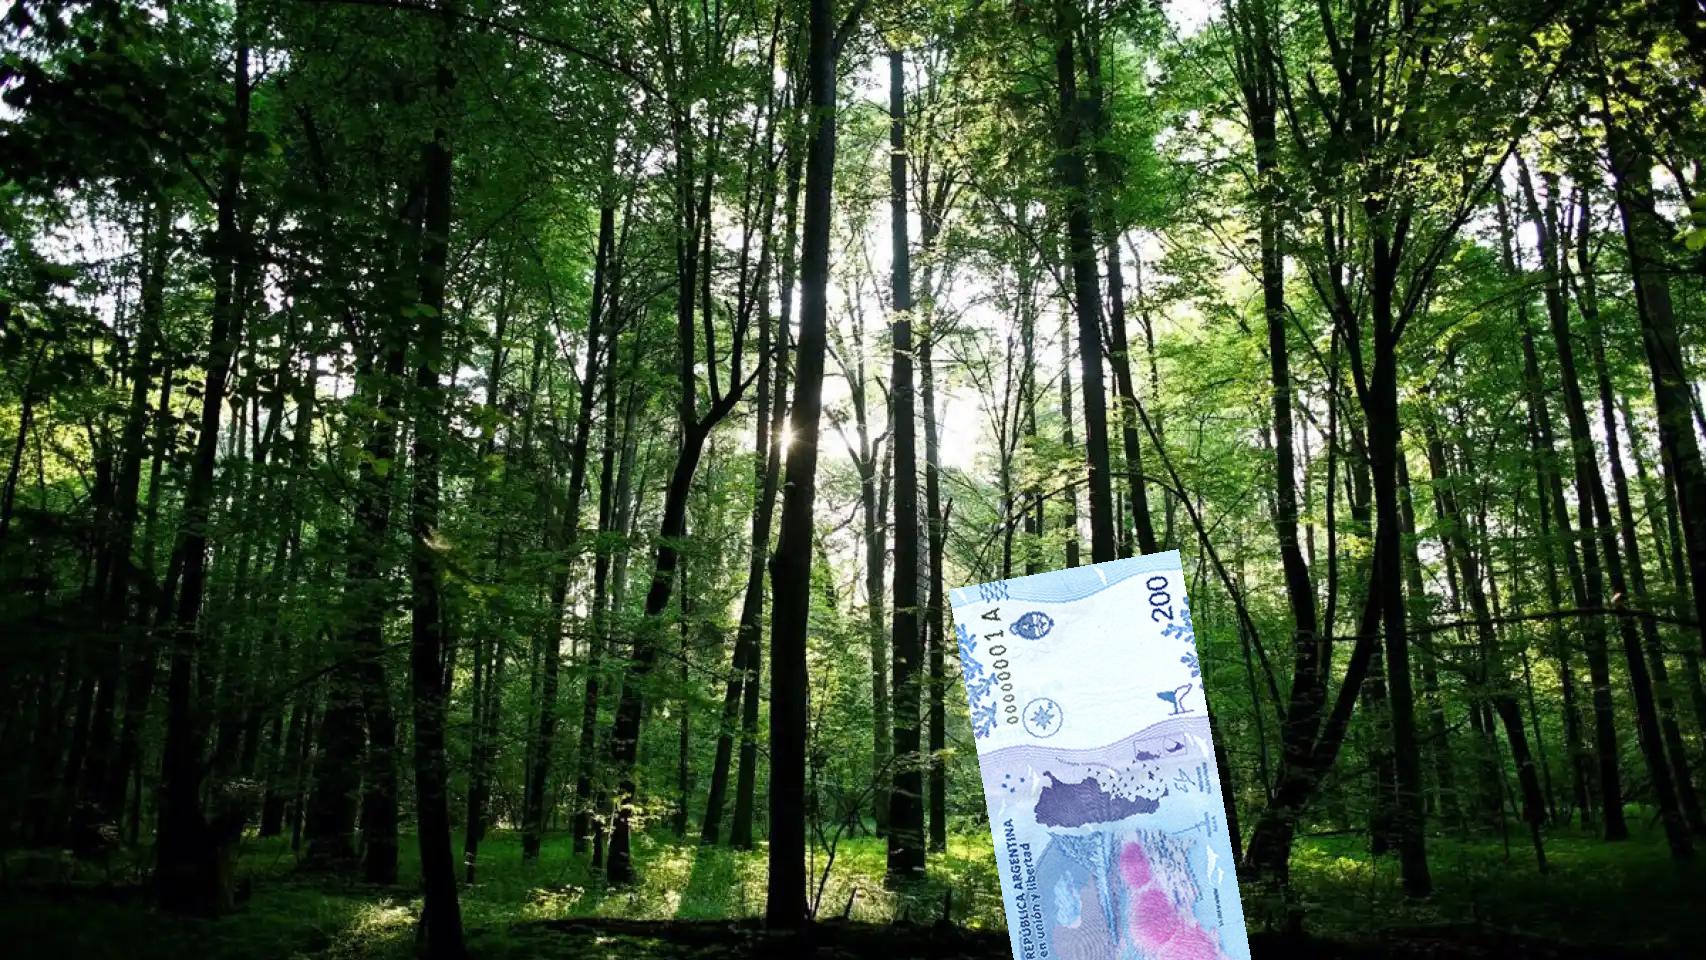
Denominación: 200